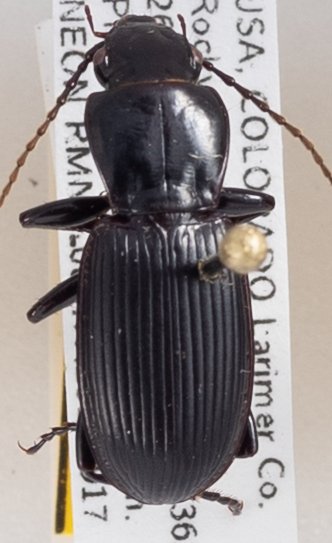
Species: Pterostichus protractus
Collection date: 2018-09-17
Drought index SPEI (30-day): -1.69
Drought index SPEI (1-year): -1.69
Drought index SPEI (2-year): -0.71